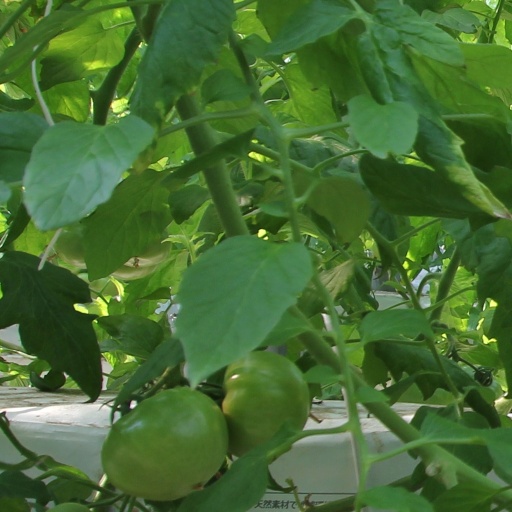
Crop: tomato